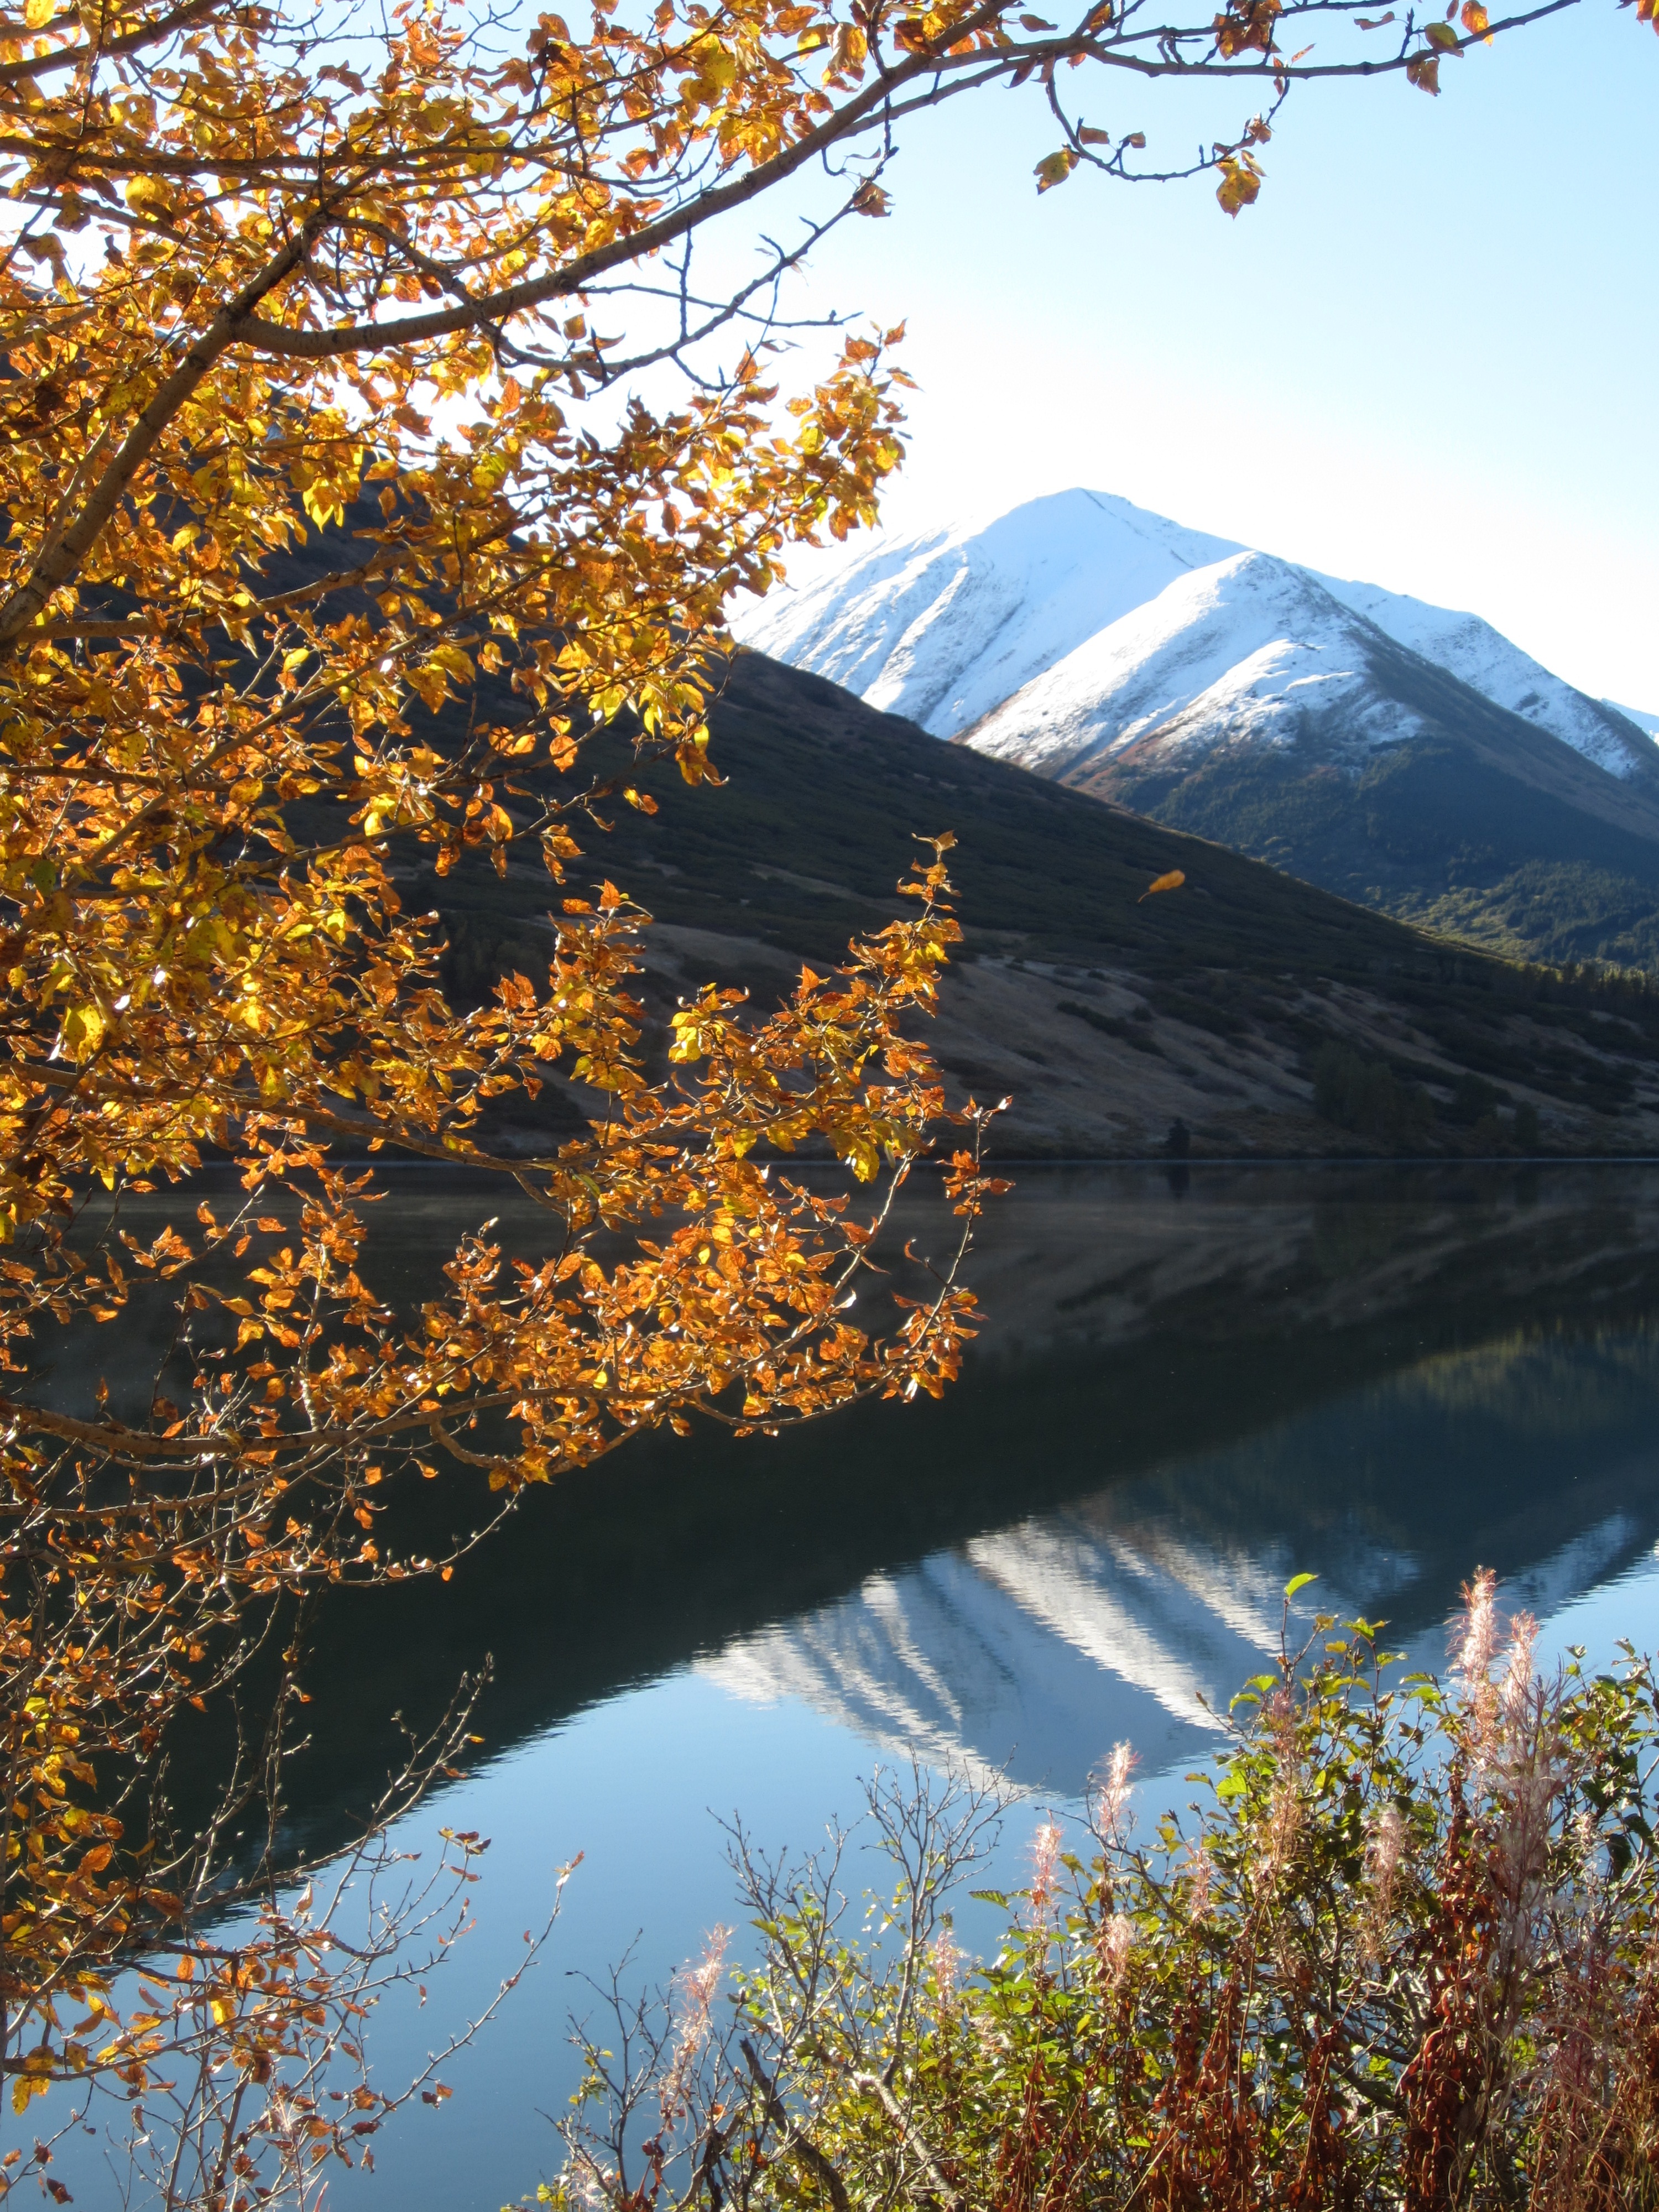
landscape, tree, water, nature, wilderness, branch, mountain, plant, sunlight, morning, leaf, flower, lake, river, reflection, autumn, snowcapped, season, alaska, woody plant, summit lake